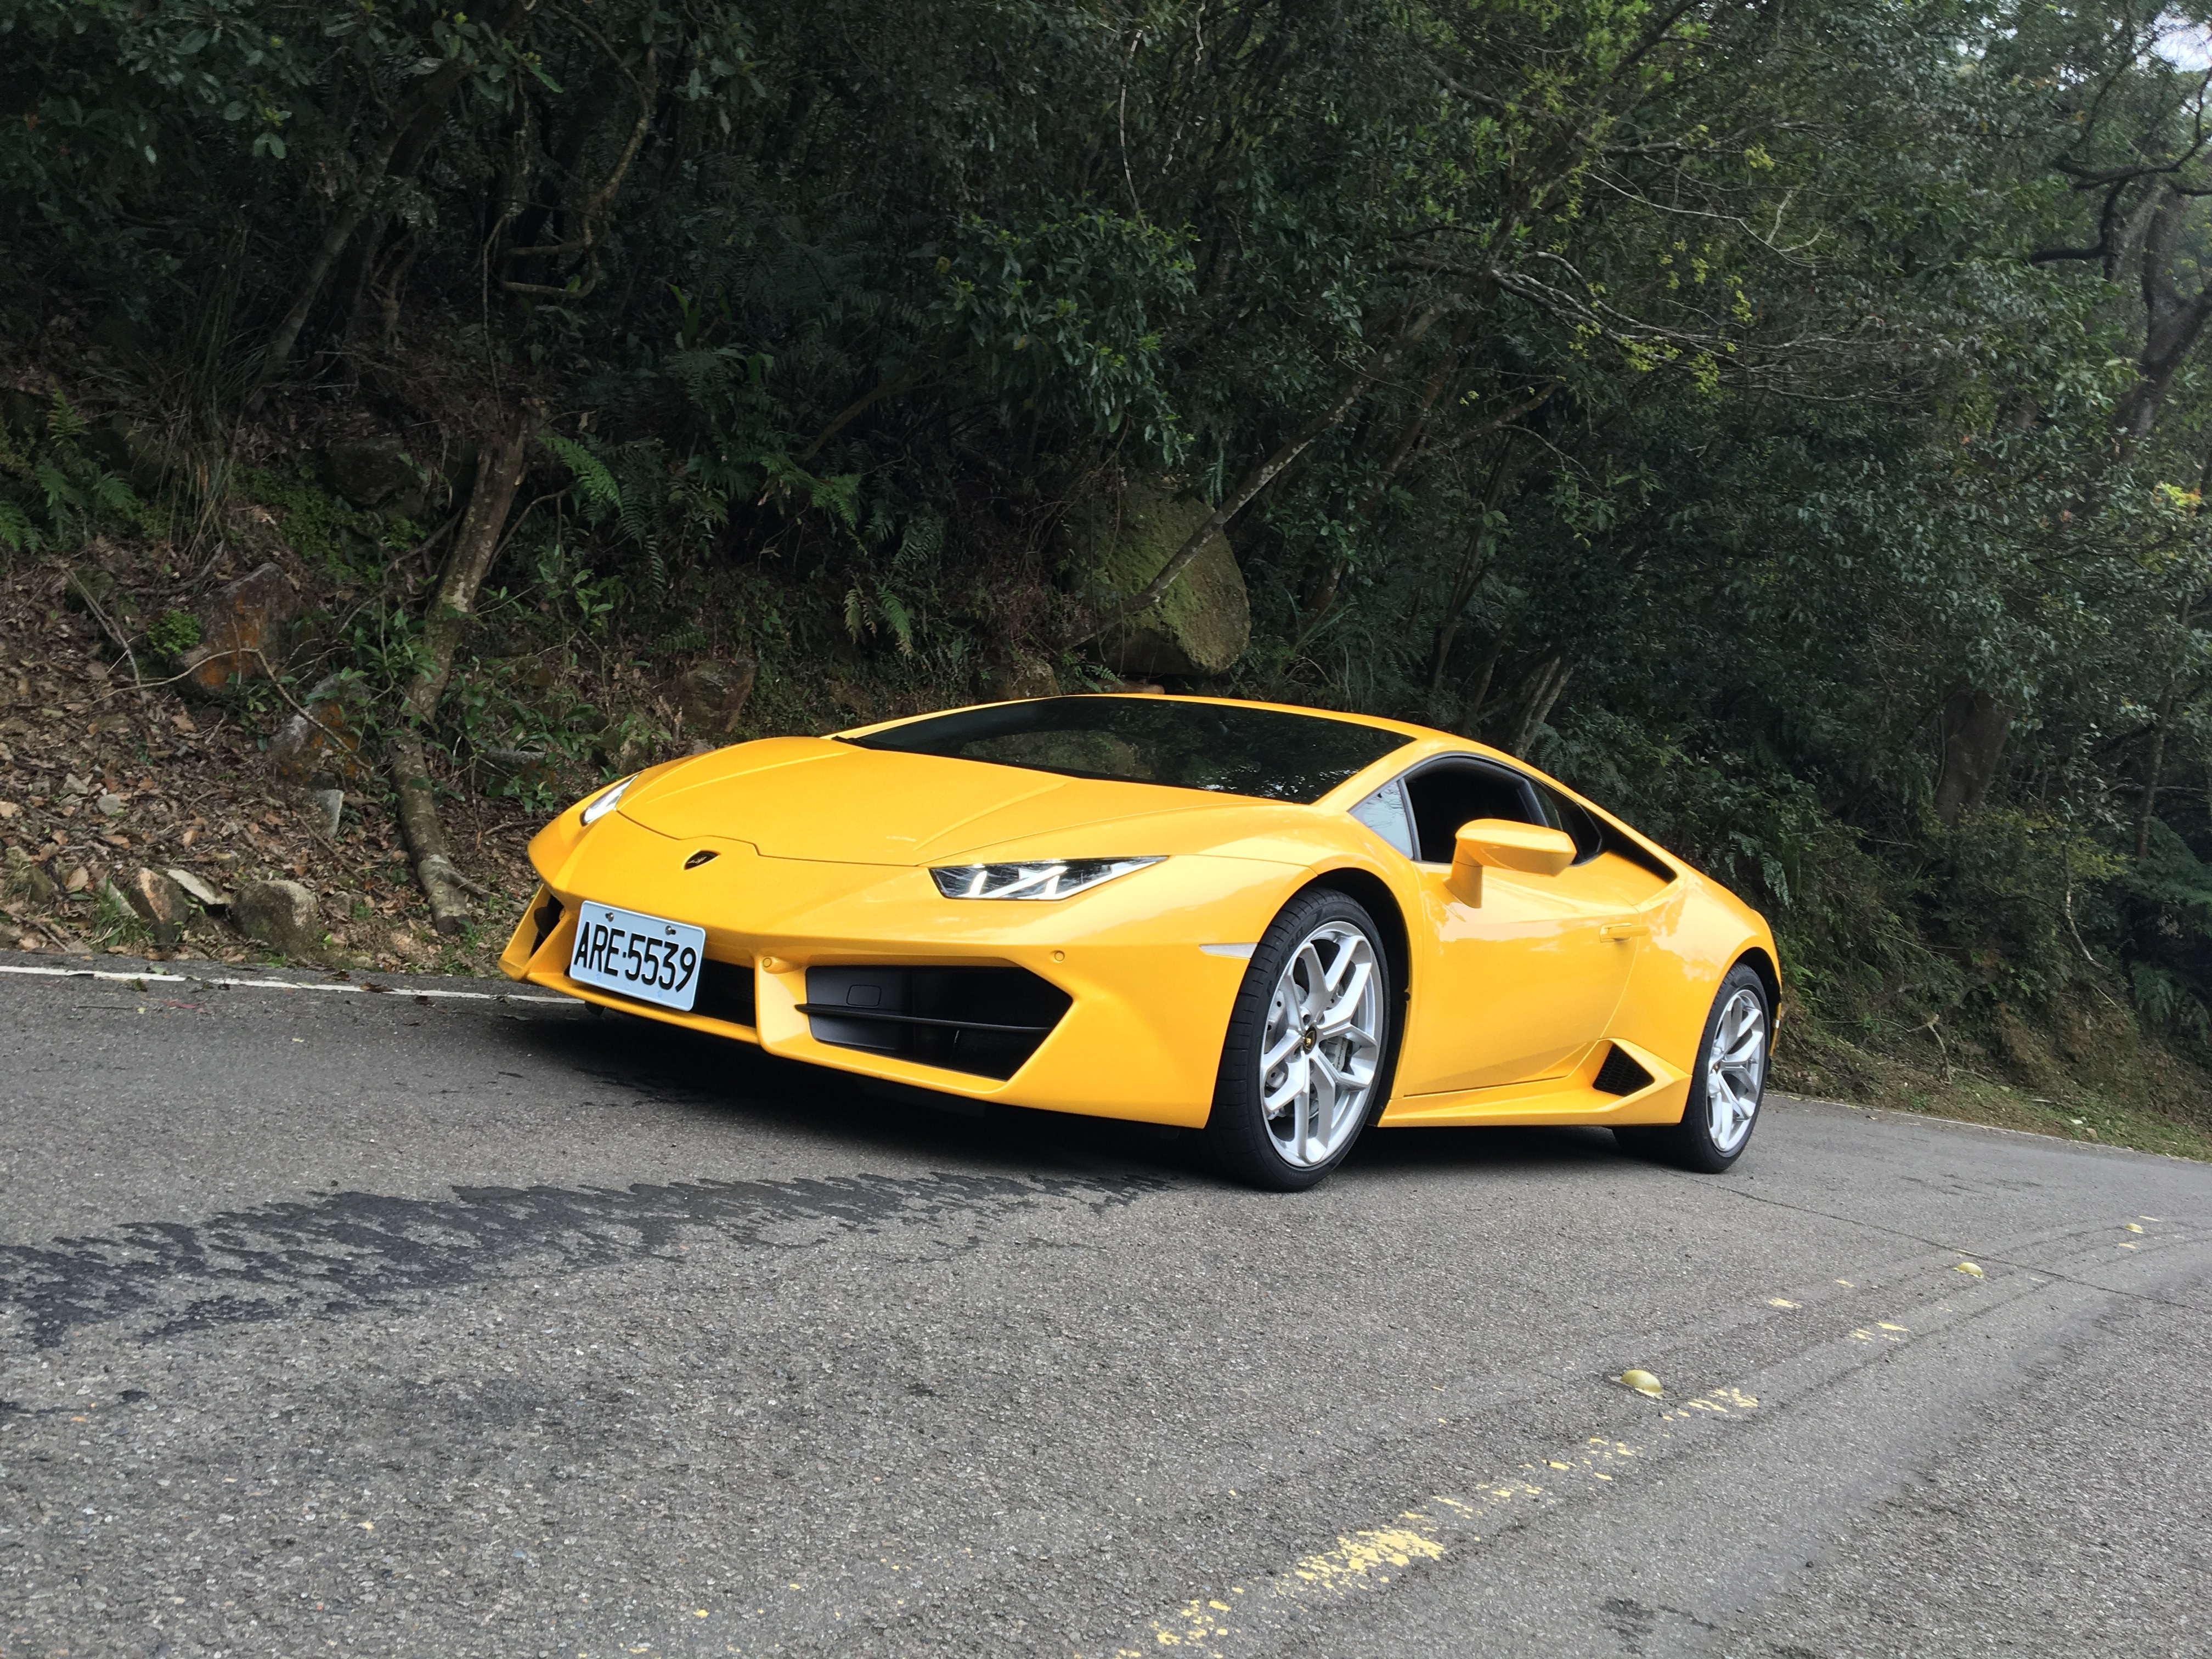
road, car, wheel, vehicle, italy, yellow, automotive, sports car, supercar, luxury, lamborghini, land vehicle, automobile make, automotive exterior, automotive design, luxury vehicle, performance car, executive car, lamborghini aventador, lamborghini gallardo